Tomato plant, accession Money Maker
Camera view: bottom (45 deg); turntable rotation: 240 degrees
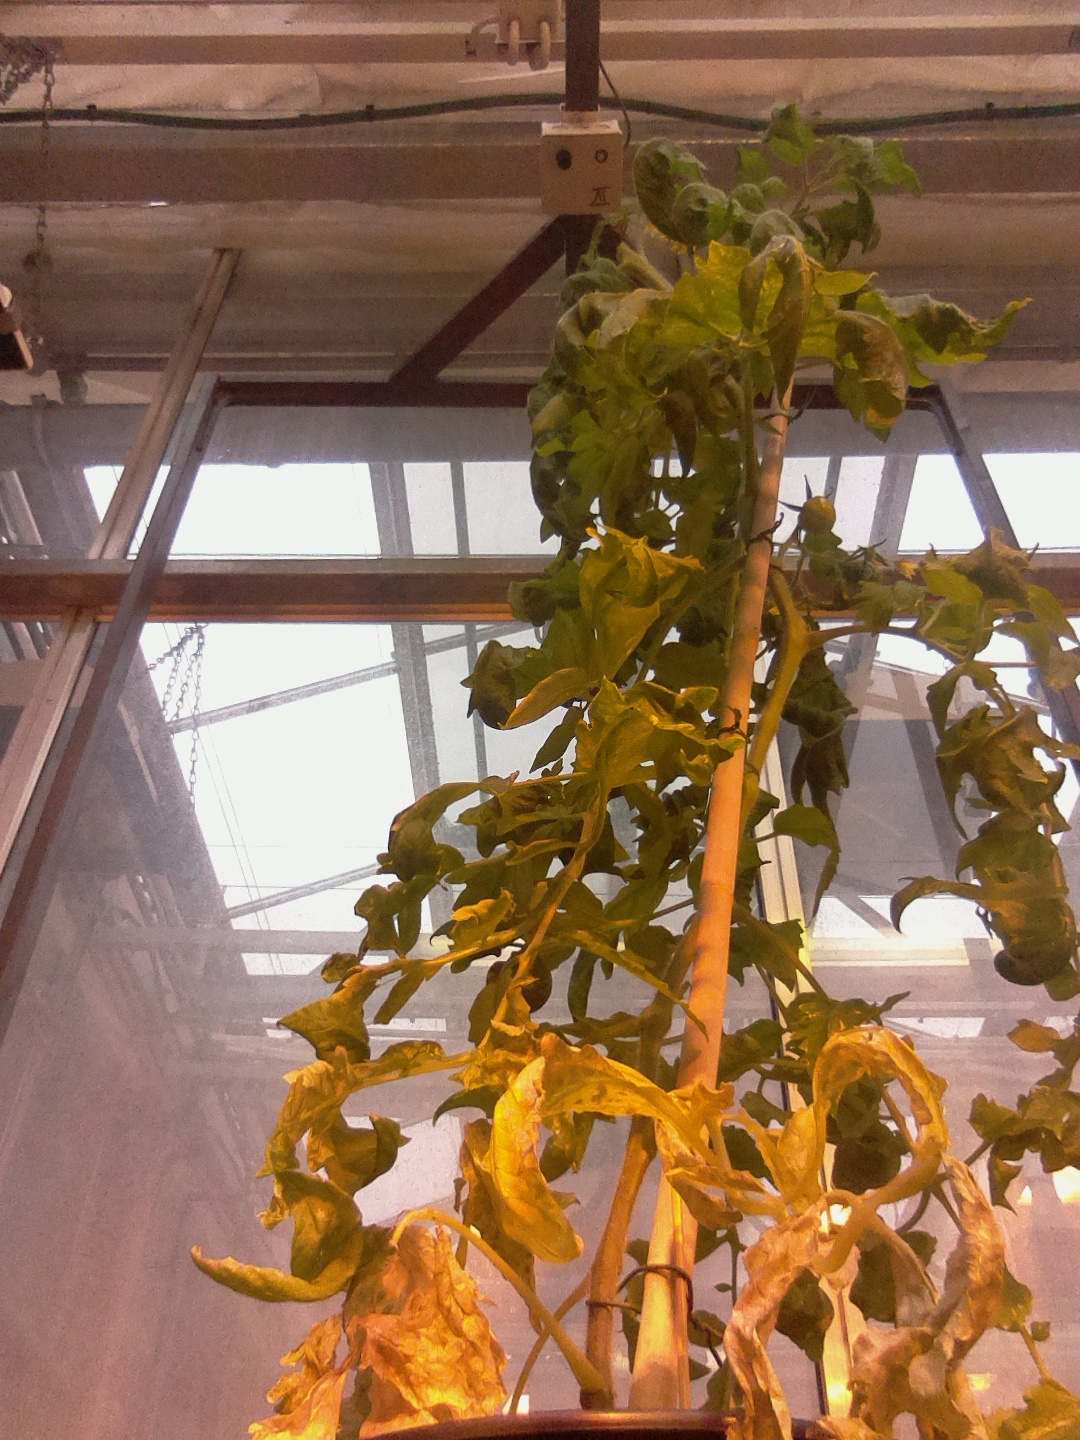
BBCH growth stage 72: 20%-30% of final fruit size